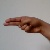
The image shows a hand gesture representing the letter 'H' in Indian Sign Language.